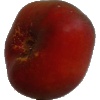
Label: Nectarine Flat 1